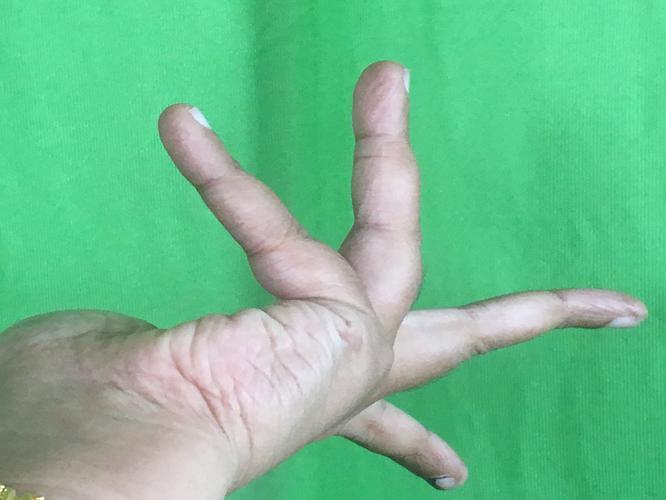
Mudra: Alapadmam
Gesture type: single_hand